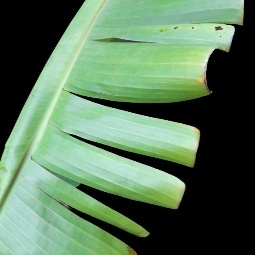
Label: Boron